Kyōtanabe

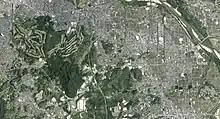
Aerial photograph of center area in 2021

Kyōtanabe is located in southern Kyoto Prefecture, bordered by Osaka Prefecture and Nara Prefecture. It is one of the three "Kansai Cultural and Academic Research City municipalities". The city is sandwiched between the Kizugawa River, which runs north–south on the east side of the city, and the Ikoma Mountains on the west.